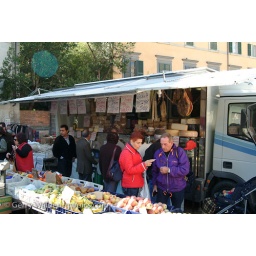
A traditional street market in Umbria